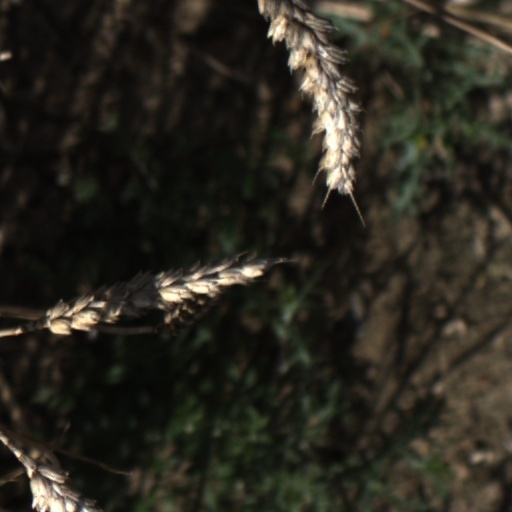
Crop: wheat